The Adventures of Jimmy Neutron Boy Genius: Attack of the Twonkies

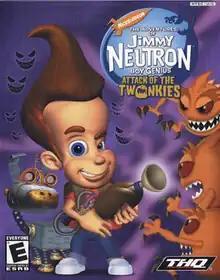
North American cover art

The Adventures of Jimmy Neutron: Boy Genius: Attack of the Twonkies is a 2004 video game published by THQ. The game is based on the American animated series "The Adventures of Jimmy Neutron, Boy Genius", but specifically the special 2-part hour-long episode of the same name (even though it aired two months after the game was released). The game was developed by THQ Studio Australia for the GameCube and PlayStation 2. A Game Boy Advance version was developed by Tantalus. A version for Xbox was also planned but was cancelled.